Dukey Flyswatter

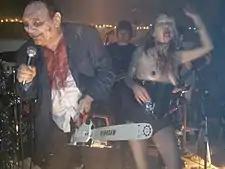
Flyswatter performing with Haunted Garage in March 2014.

In 1985, Flyswatter formed the horror punk/heavy metal band Haunted Garage in Los Angeles, where he filled the role of lyricist and lead singer at the behest of the band's bassist – as he recalled in a 2013 interview, "I hadn't done any singing, except [while] being drunk". It was during the formation of the band that he created his Dukey Flyswatter nickname and stage persona. Wanting to be an "Isaac Hayes/"Escape from N.Y."/Duke of LA-type character", he adopted the name "Dukey", while "Flyswatter" was suggested by a bandmate. As he said in a 2012 interview, "Michael Sonye was gone and Dukey Flyswatter stayed...Michael Sonye was the reserved one and Dukey Flyswatter was the persona, the artist, and he was really out there".